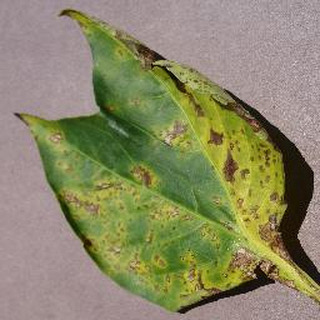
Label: bell_pepper_bacterial_spot